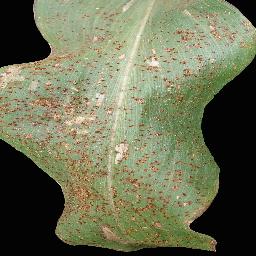
Label: Corn___Common_rust